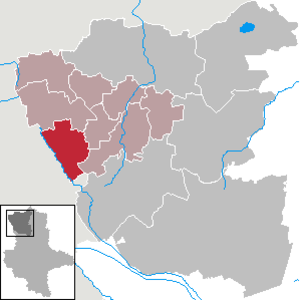
Jübar est une commune allemande située dans l'arrondissement d'Altmark-Salzwedel et l'État de Saxe-Anhalt. La commune appartient à la communauté d'administration de Beetzendorf-Diesdorf.